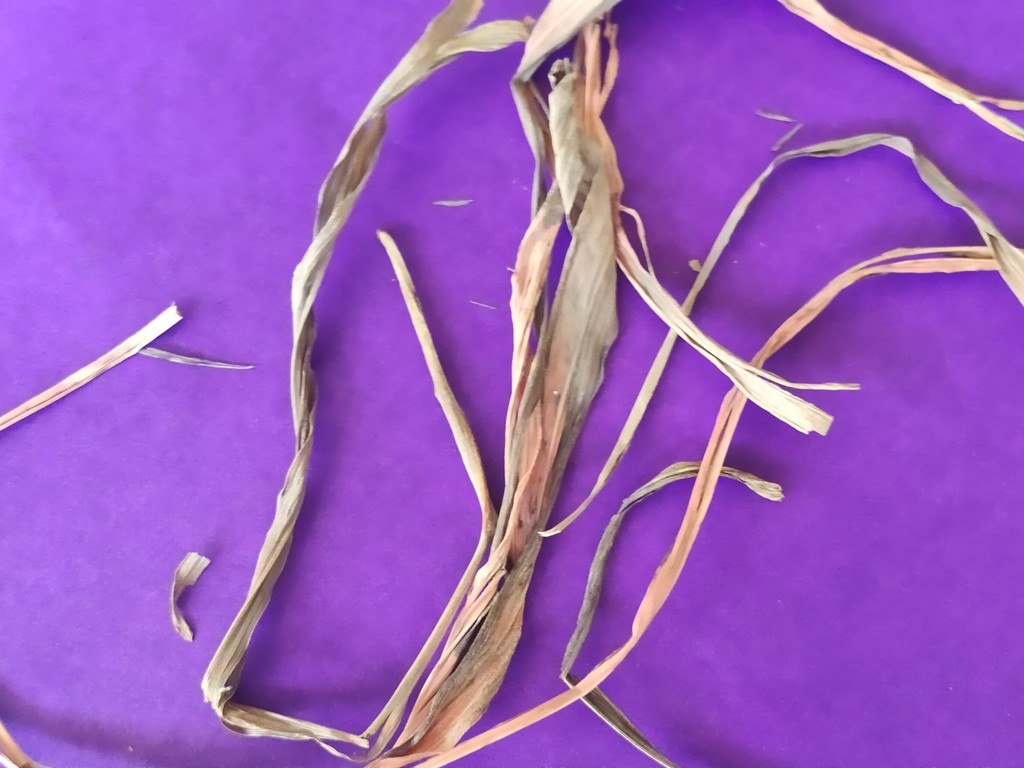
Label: Dried